Taumako

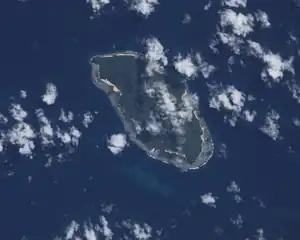
Taumako seen from space (courtesy NASA)

People have been living in the Duff Islands for 3,000 years. The first people on these islands made pottery using clay and sand temper which was available locally. A small amount of this pottery was decorated in the distinctive Lapita style with dentate stamping. These first inhabitants made stone tools using high quality chert which was also local. This same chert has been found in archaeological sites in the nearby Reef Islands, dating at least two centuries before the first known evidence in the Duff Islands.